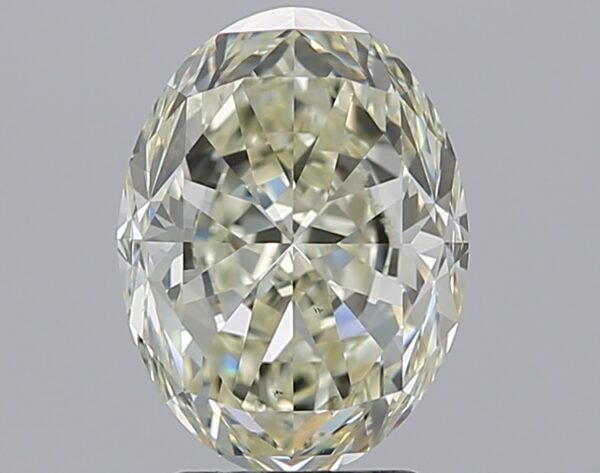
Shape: oval
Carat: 3
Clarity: VS1
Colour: K
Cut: VG
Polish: EX
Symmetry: EX
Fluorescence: N
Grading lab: IGI
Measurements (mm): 10.42 x 7.77 x 5.14